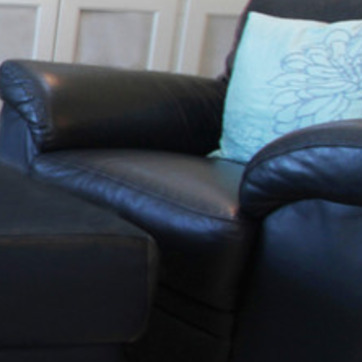
Material: leather